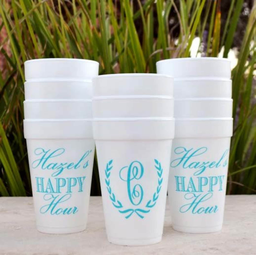
Label: paper